Göran Stangertz

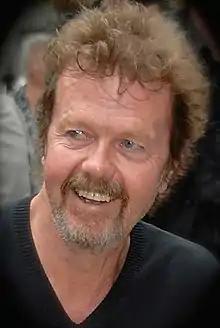
Göran Stangertz in 2009.

Göran Nils Robert Stangertz (19 July 1944 – 27 October 2012) was a Swedish actor, director and artistic leader at Helsingborgsteatern. He won Sweden's most prestigious film award Guldbagge Award twice in the category best male leading role for his roles in "Det sista äventyret" ("The Last Adventure") and "Spring för livet" ("Run for Your Life"). From 2009 and until his death he was married to actress Kajsa Ernst.